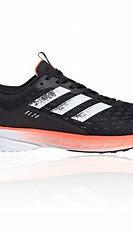
Brand: Adidas
Model: SL20